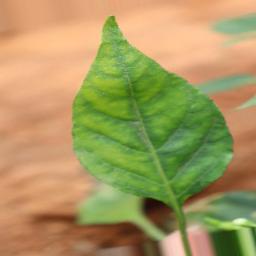
Label: healthy